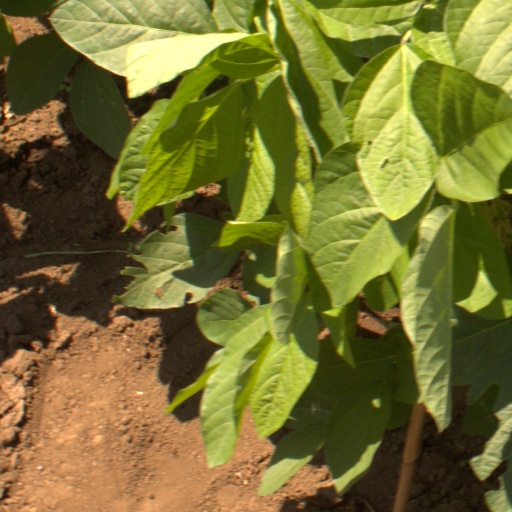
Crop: soybean